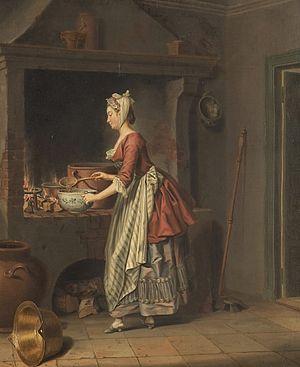
Anna Maria Rückerschöld, née Rücker le 5 février 1725 et morte le 25 mai 1805, est une écrivaine suédoise ayant à son actif plusieurs livres populaires sur l'entretien ménager et la cuisine à la fin du XVIIIᵉ et au début du XIXᵉ siècle. Elle a défendu le droit des femmes à une bonne éducation dans les affaires ménagères et a amené cette question dans le débat public en 1770 à travers une lettre anonyme. Avec Cajsa Warg et d'autres femmes auteurs de livres de cuisine, elle a été une figure influente en matière culinaire au début de la Suède moderne.